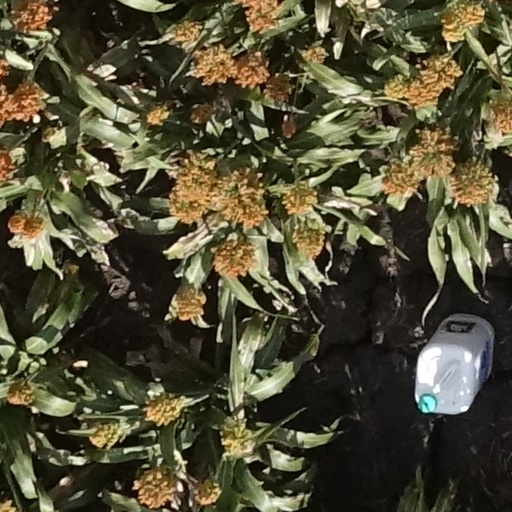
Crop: sorghum